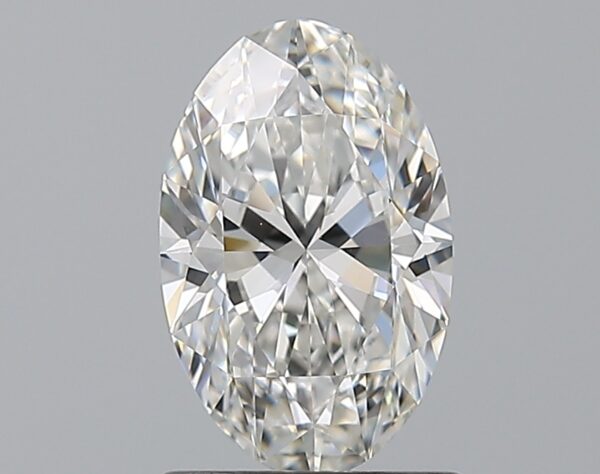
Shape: oval
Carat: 1.2
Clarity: VS1
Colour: F
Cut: EX
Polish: EX
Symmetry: VG
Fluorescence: N
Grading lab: GIA
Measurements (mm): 9.05 x 5.74 x 3.53